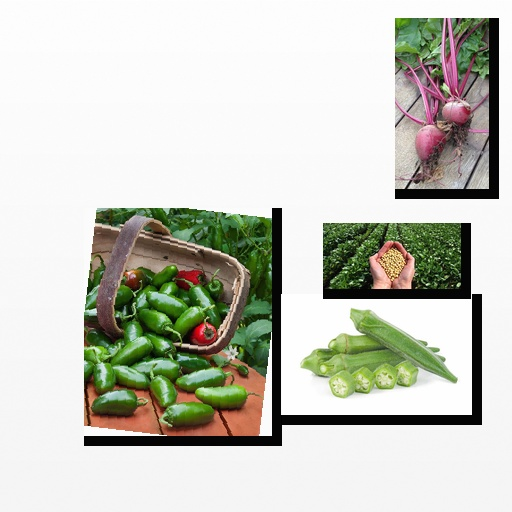
Food items: soybean, beetroot, jalapeno, okra